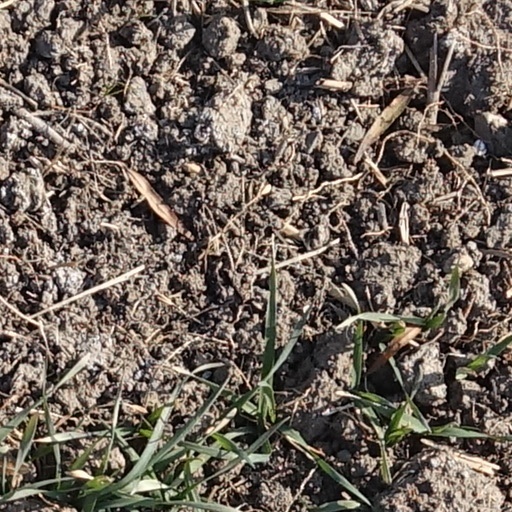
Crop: wheat